History of Philippine Airlines

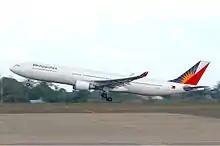
A Philippine Airlines Airbus A330-300 in 2005

PAL was privatized again in January 1992, when the government sold 67% share of PAL to a holding company called PR Holdings Inc. However, a conflict as to who would lead PAL led to a compromise in 1993, when former Agriculture Secretary Carlos G. Dominguez was elected as the PAL president by the airline's board of directors. The fleet of BAC1-11s were retired in May 1992, following the completion of the deliveries of Boeing 737s, and the Short 360s in September. In November 1993, PAL acquired its first Boeing 747-400. The new aircraft arrived at Subic Bay International Airport and was carrying then-President Fidel V. Ramos, who was headed home from the United States after an official visit. The 400-ton aircraft, one of the world's largest and most popular long-range aircraft was a mainstay of PAL's trans-Pacific services and its flagship aircraft until it was retired in 2014. A new service between Manila and Osaka, launched in 1994, brought the number of points to 34 in PAL's international route network.